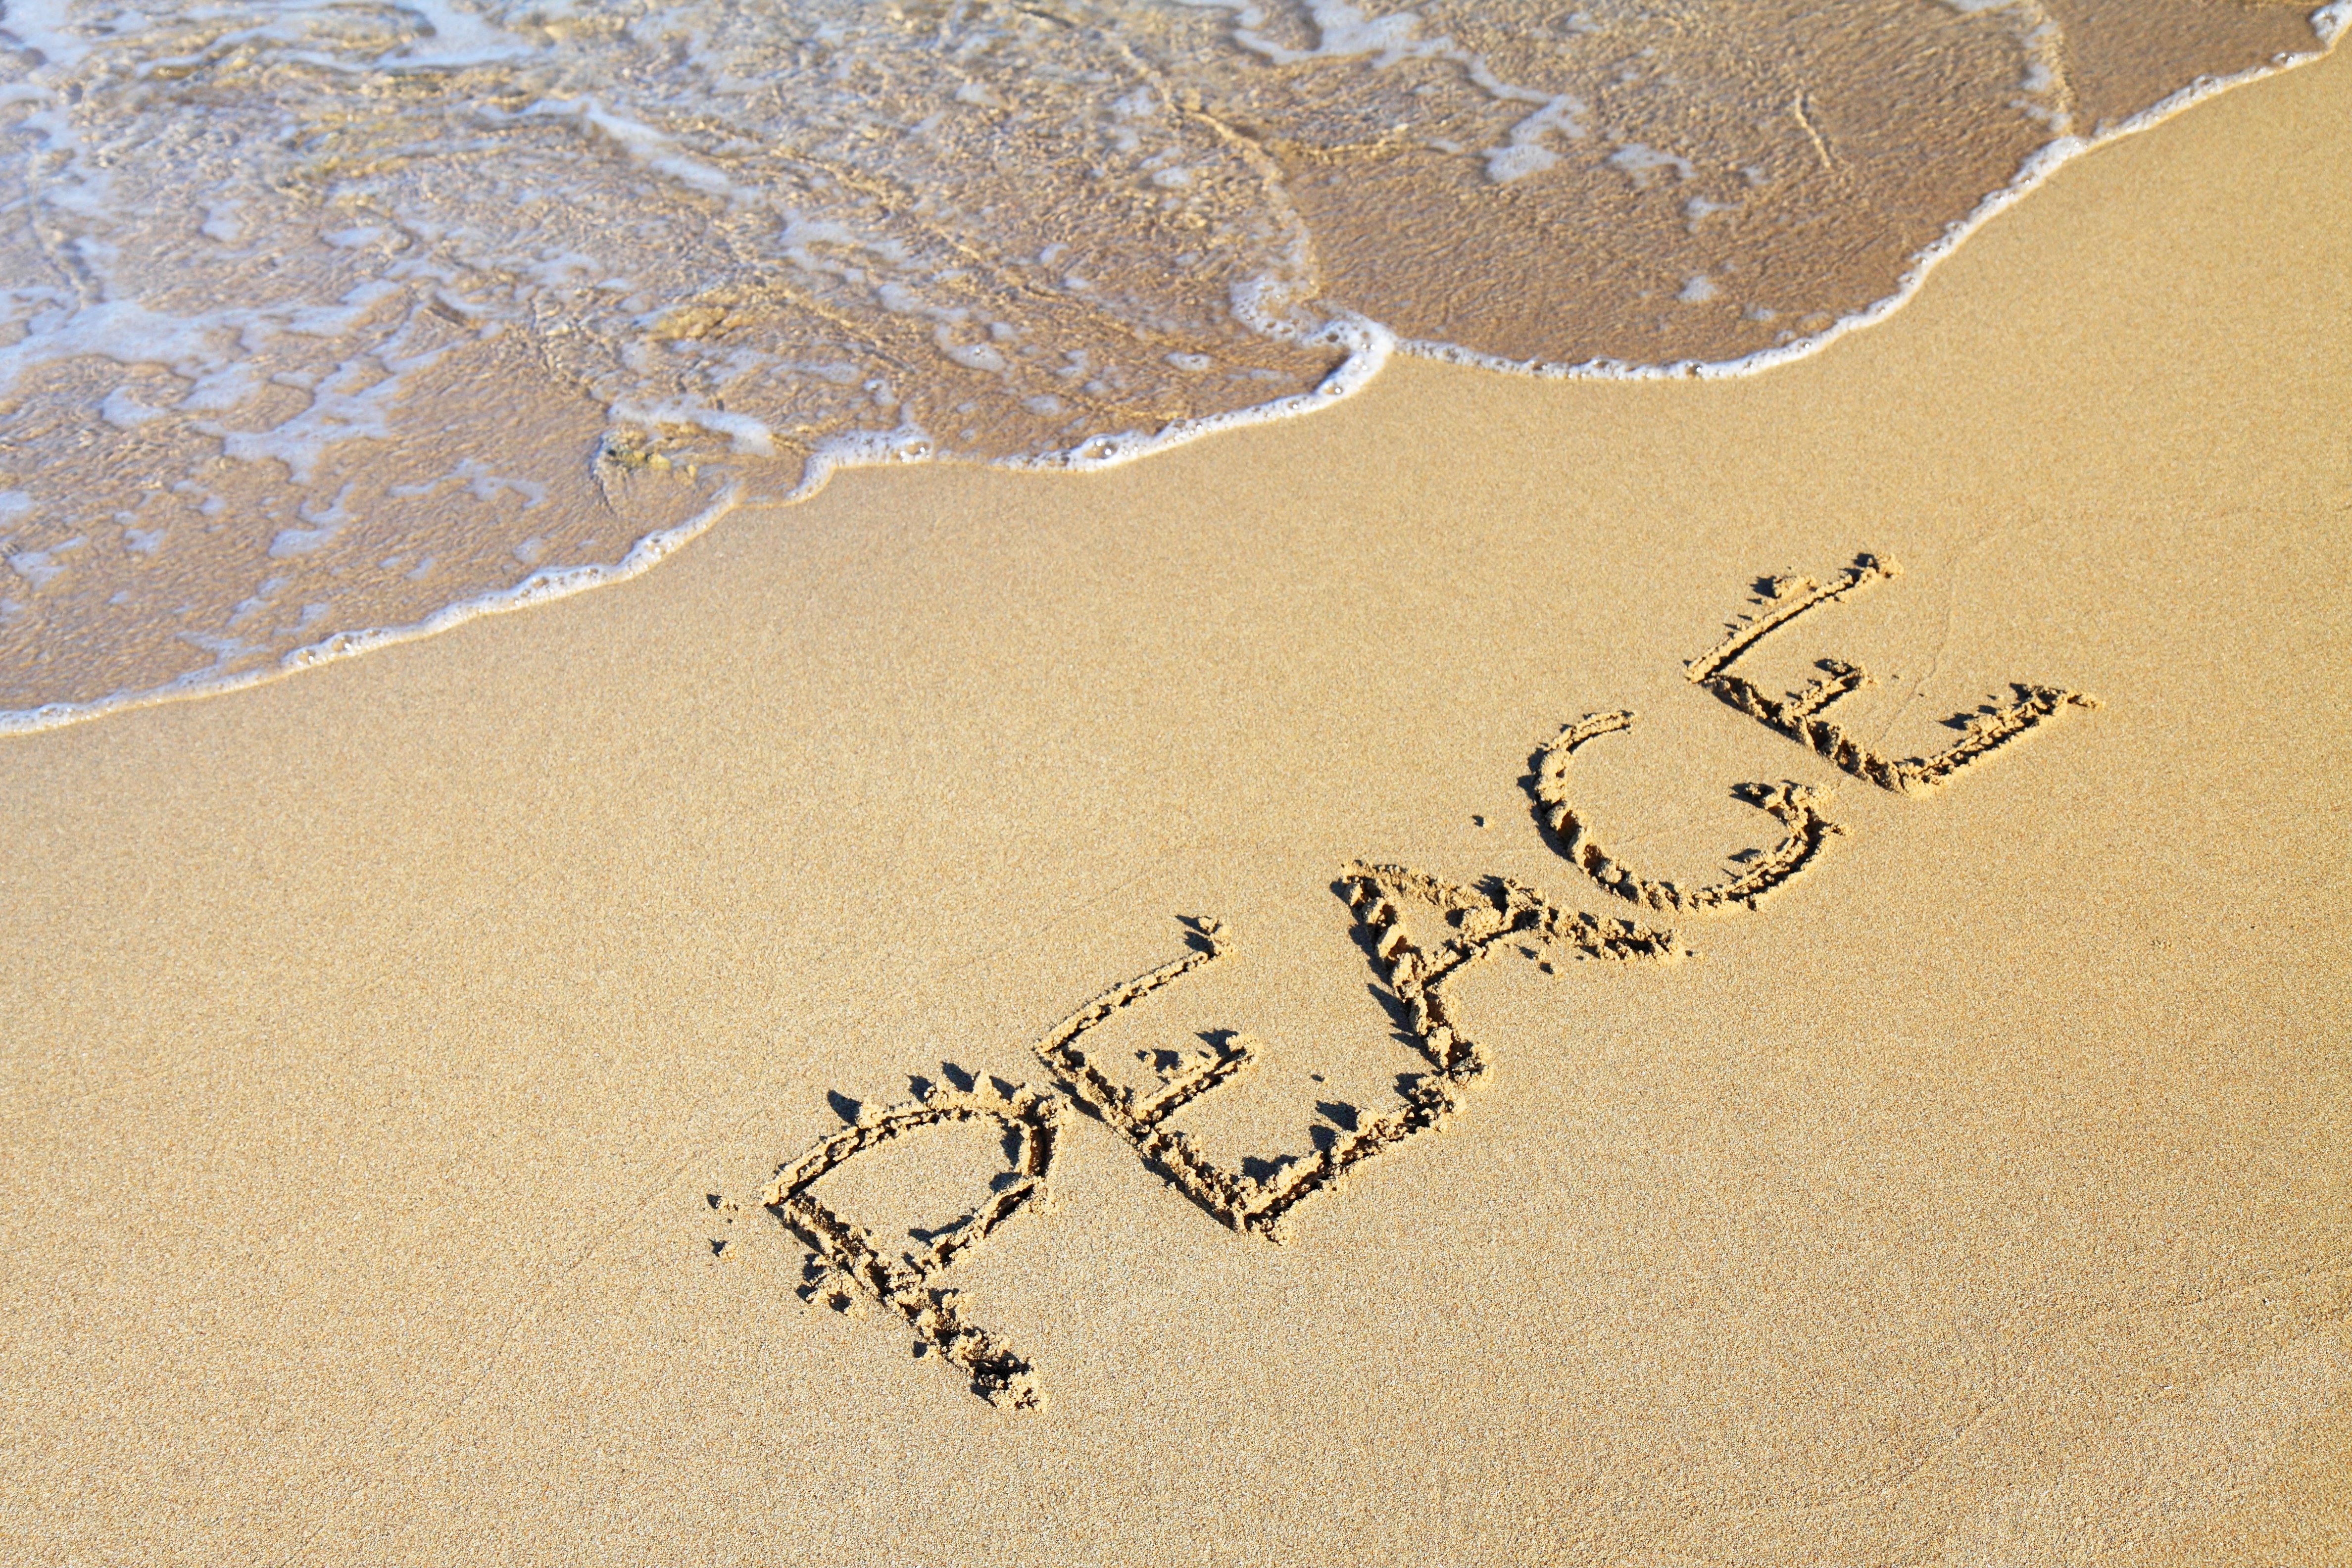
beach, sea, coast, water, sand, ocean, shore, wave, footprint, line, peace, soil, material, background, geology, shape